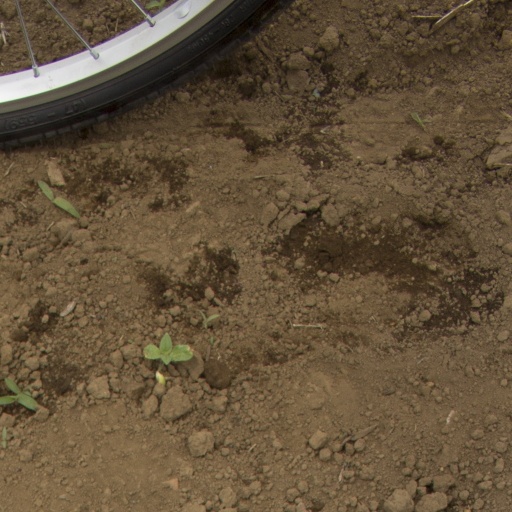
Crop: Jerusalem artichoke